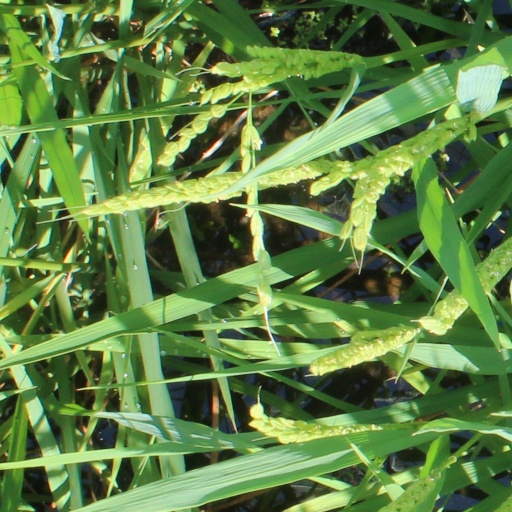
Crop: rice